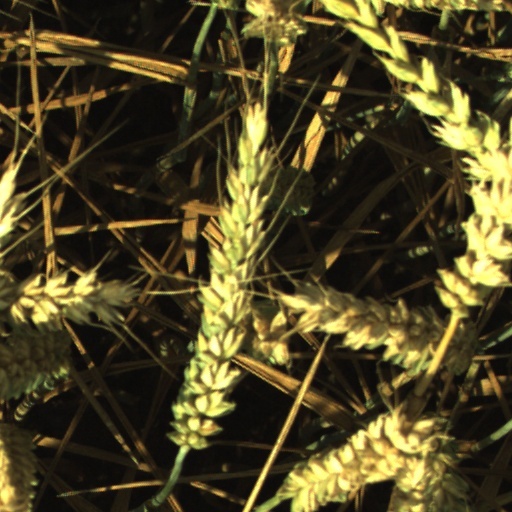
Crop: wheat